Eduardo Año

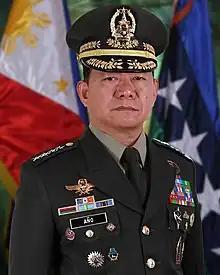
Portrait as Chief of Staff

Eduardo Manahan Año (born October 26, 1961) is a Filipino public official and retired general of the Philippine Army who currently serves as the National Security Adviser under the administration of President Bongbong Marcos since 2023. He previously served as Secretary of the Interior and Local Government in the Cabinet of President Rodrigo Duterte from 2018 to 2022, the Chief of Staff of the Armed Forces of the Philippines from 2016 to 2017, and the Commanding General of the Philippine Army from 2015 to 2016. At the onset of the COVID-19 pandemic in the Philippines, Año, along with the rest of the Philippine government's Cabinet Secretaries, became part of the Inter-Agency Task Force for the Management of Emerging Infectious Diseases, a task force formed to advise the President on the strategies which would effectively manage the spread of COVID-19 in the country.